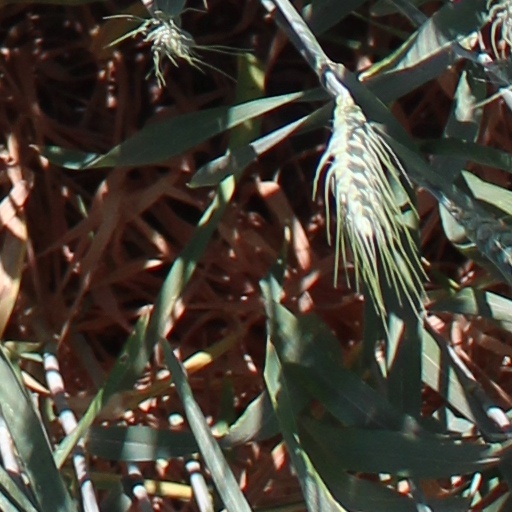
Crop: wheat